Jacques Courtois

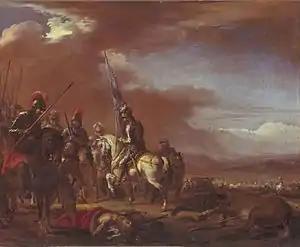
"After the Battle"

It is possible that the brothers Guillaume and Jacques remained together until the late 1640s. He stayed for a short time in Florence where he met two Northern painters Jan Asselijn, a battle painter, and Matthieu van Plattenberg (known as ' Monsù Montagna'), a marine artist.